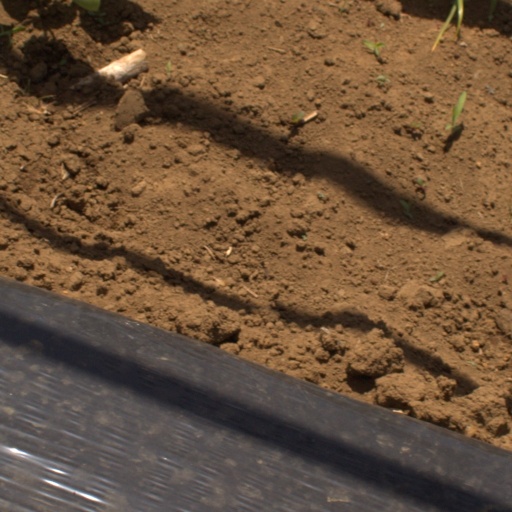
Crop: Jerusalem artichoke